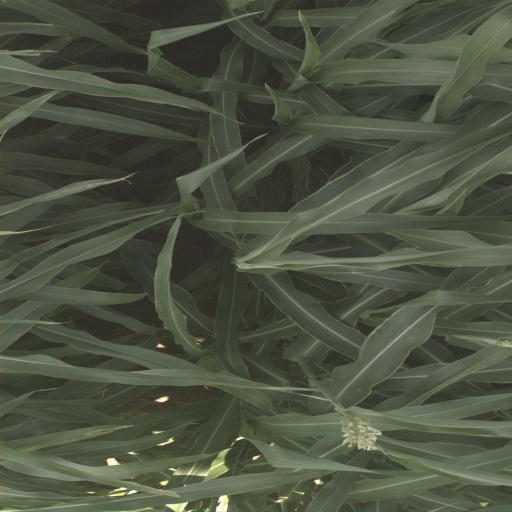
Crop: sorghum